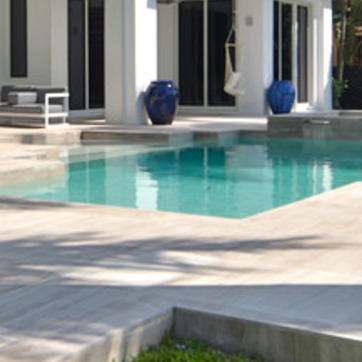
Material: water